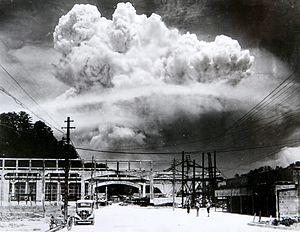
Le cumulonimbus, de la famille des cumulus, est le nuage qui présente la plus grande extension verticale. Sa base se situe en général de quelques centaines de mètres à 3 500 mètres du sol.
Le bombardement stratégique a pour objet d'attaquer les structures militaires d'un ennemi, son complexe militaro-industriel et son économie en détruisant ses mines, ses usines, ses infrastructures. En détruisant ses villes et ses réseaux d'approvisionnement en vivres, il vise aussi à saper le moral de la population. Il se distingue ainsi du bombardement tactique pratiqué sur le champ de bataille et qui sert à appuyer ou couvrir un mouvement de troupes ou à détruire ou immobiliser les troupes adverses.